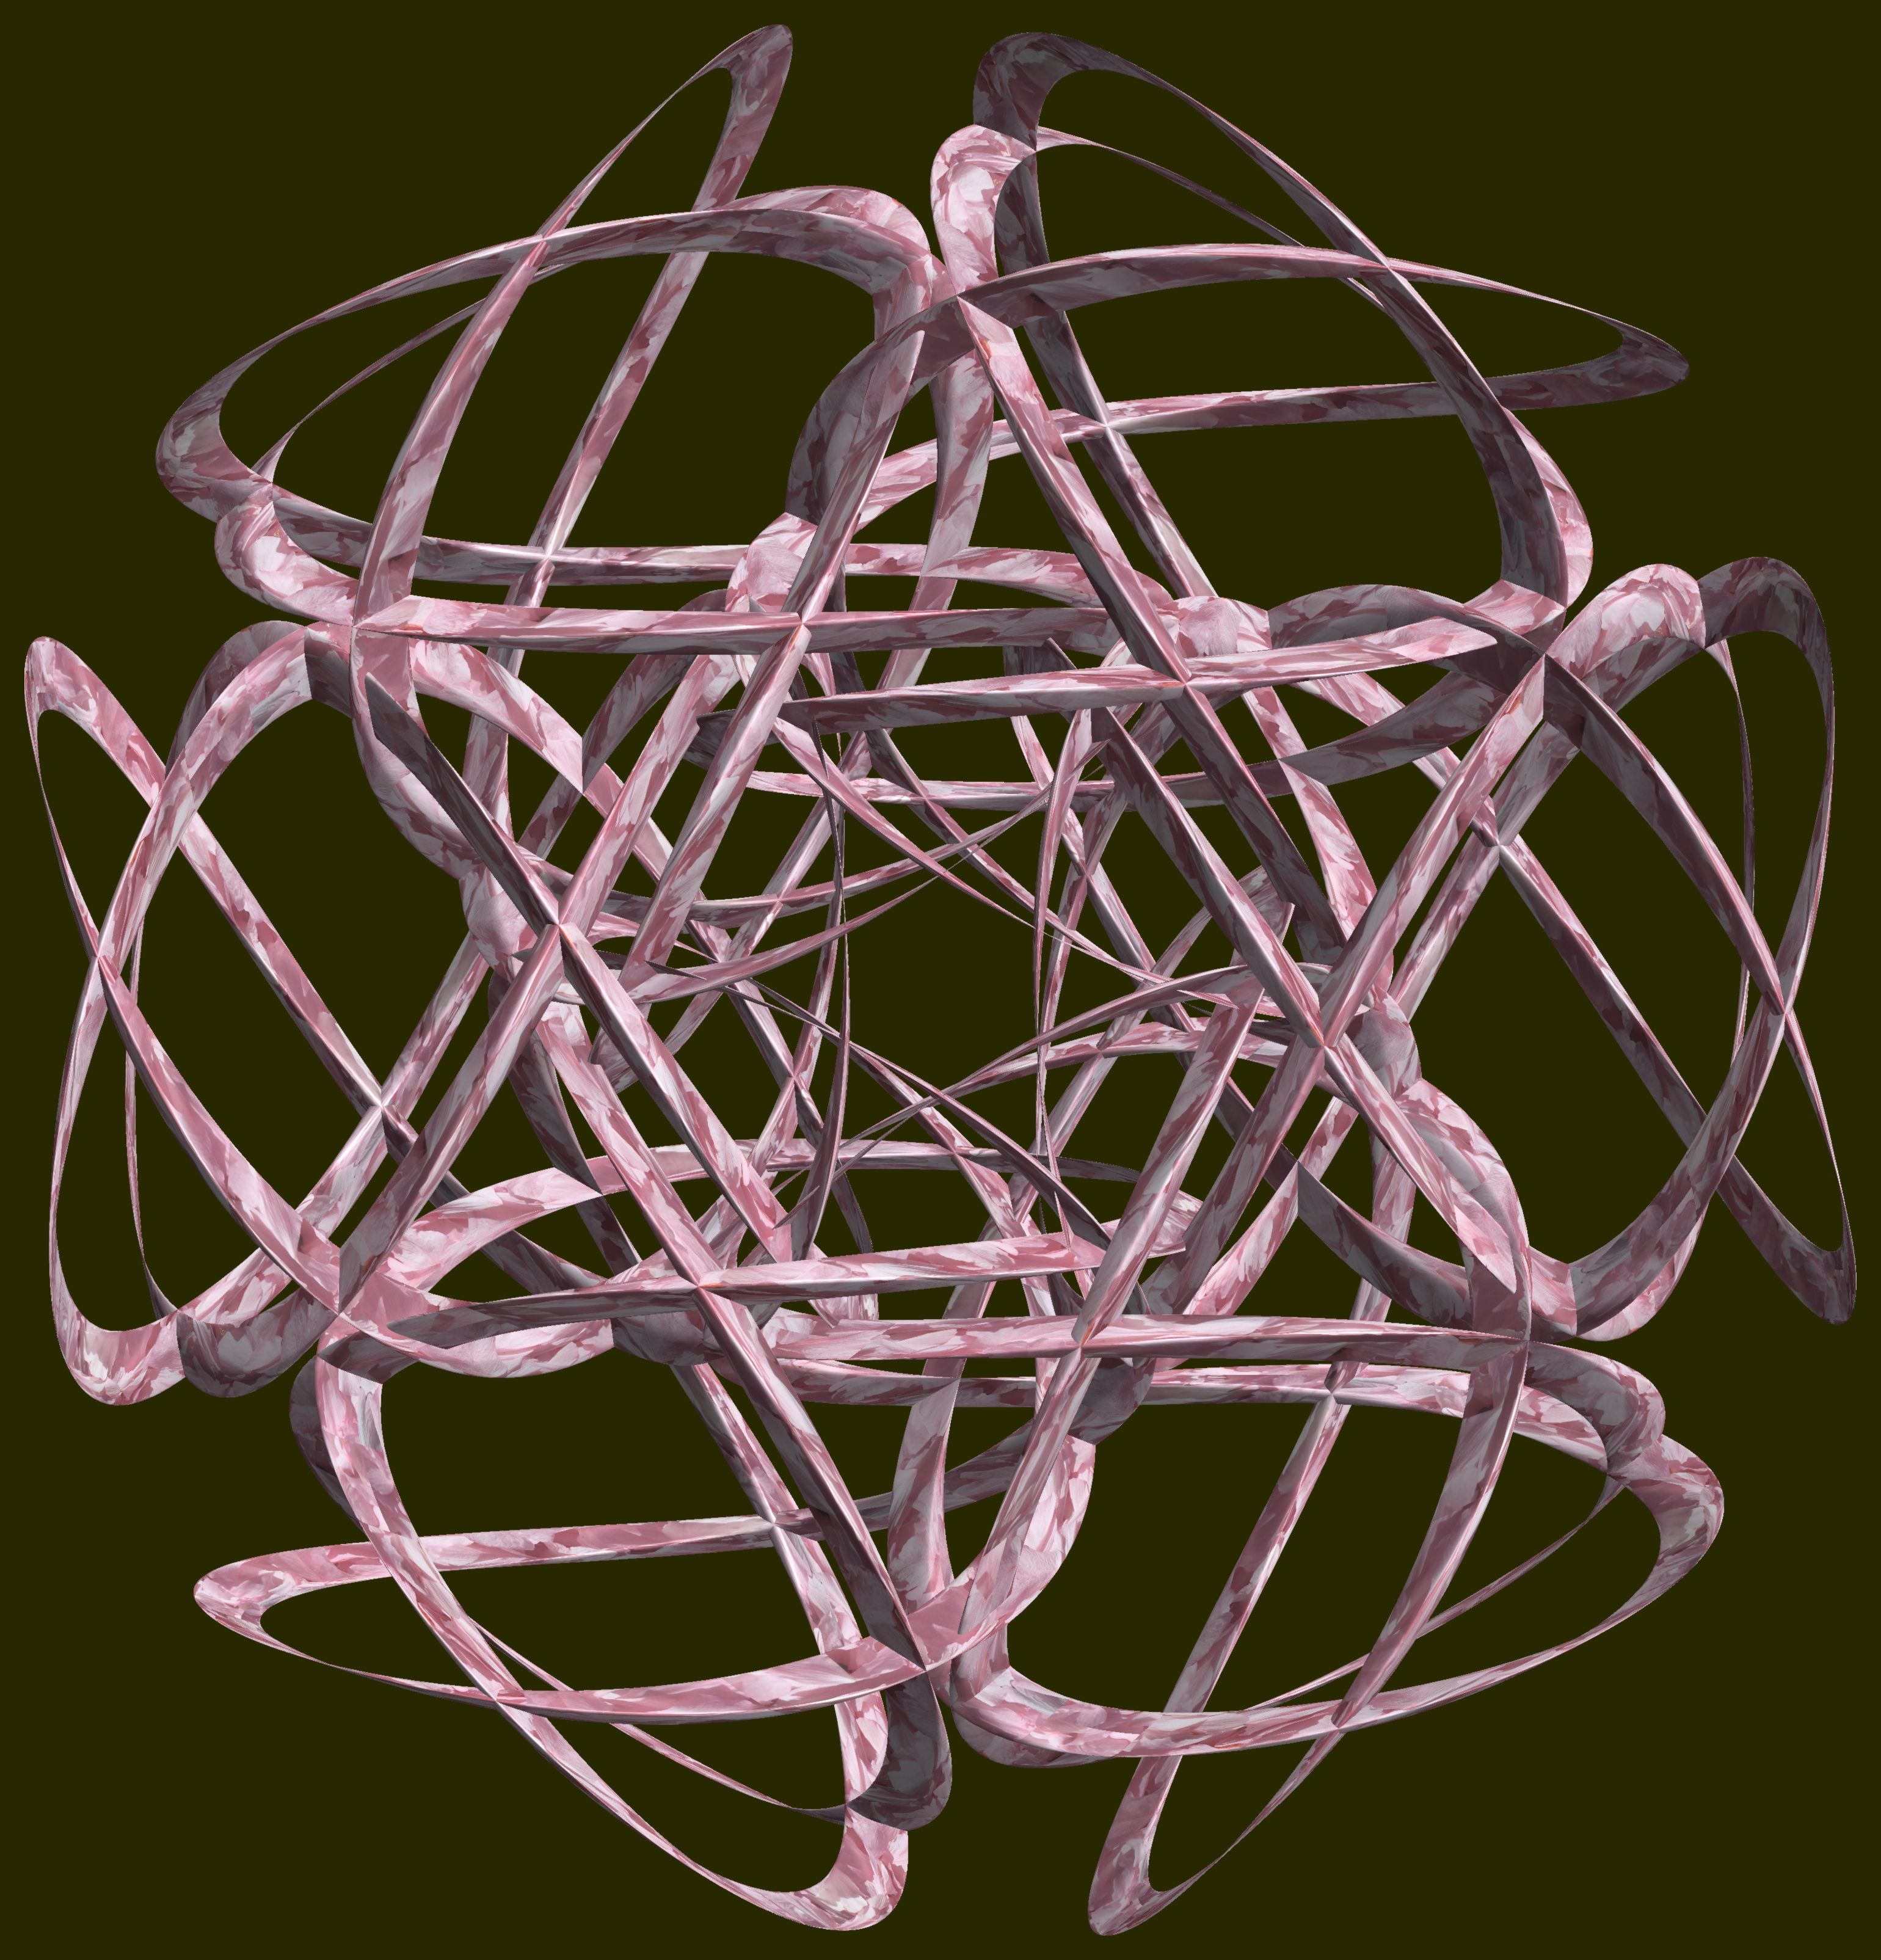
branch, structure, texture, flower, pattern, lighting, twig, figure, design, net, symmetry, light fixture, 3d, graphic, chandelier, torus, mathematica, cg, parametricplot3d, code, program, algorithm, abstruct, mapping